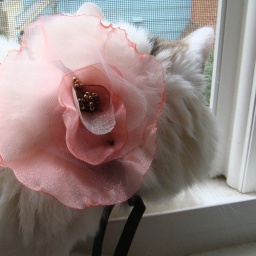
organza flower in pink